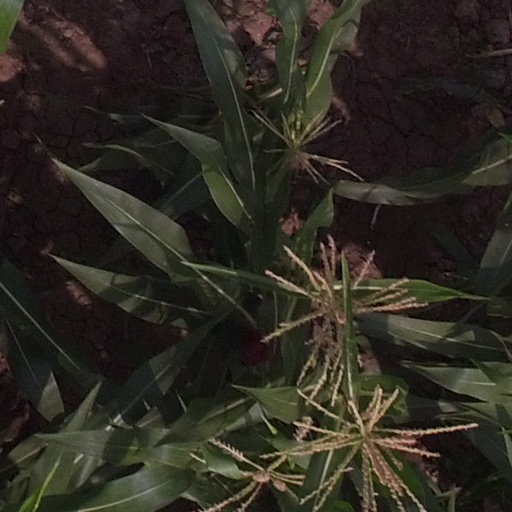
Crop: maize; corn